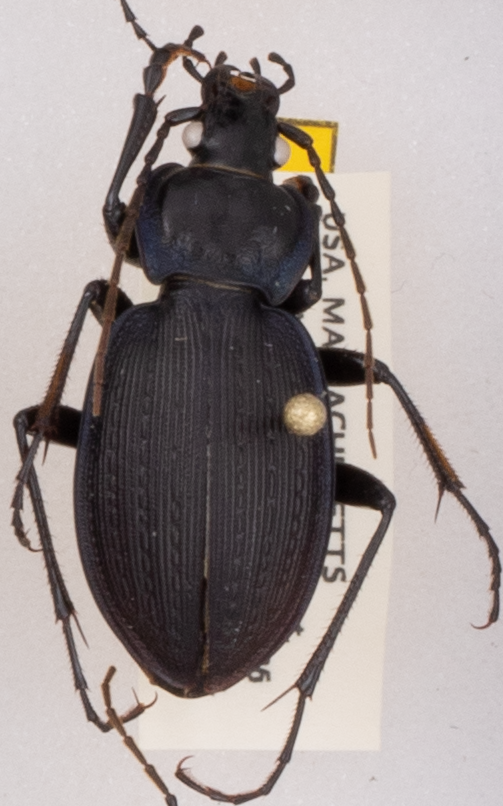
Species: Carabus goryi
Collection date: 2019-07-02
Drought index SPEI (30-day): -0.26
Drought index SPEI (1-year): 2.09
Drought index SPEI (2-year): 2.09